Snowdon

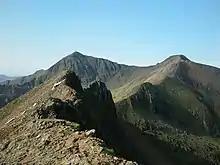
The "knife-edge" arête of Crib Goch (foreground) and the pyramidal peak of Snowdon (background) are both the result of glaciation

The name "Snowdon" is first recorded in 1095 as "Snawdune", and is derived from the Old English elements ' and ', meaning "snow hill".